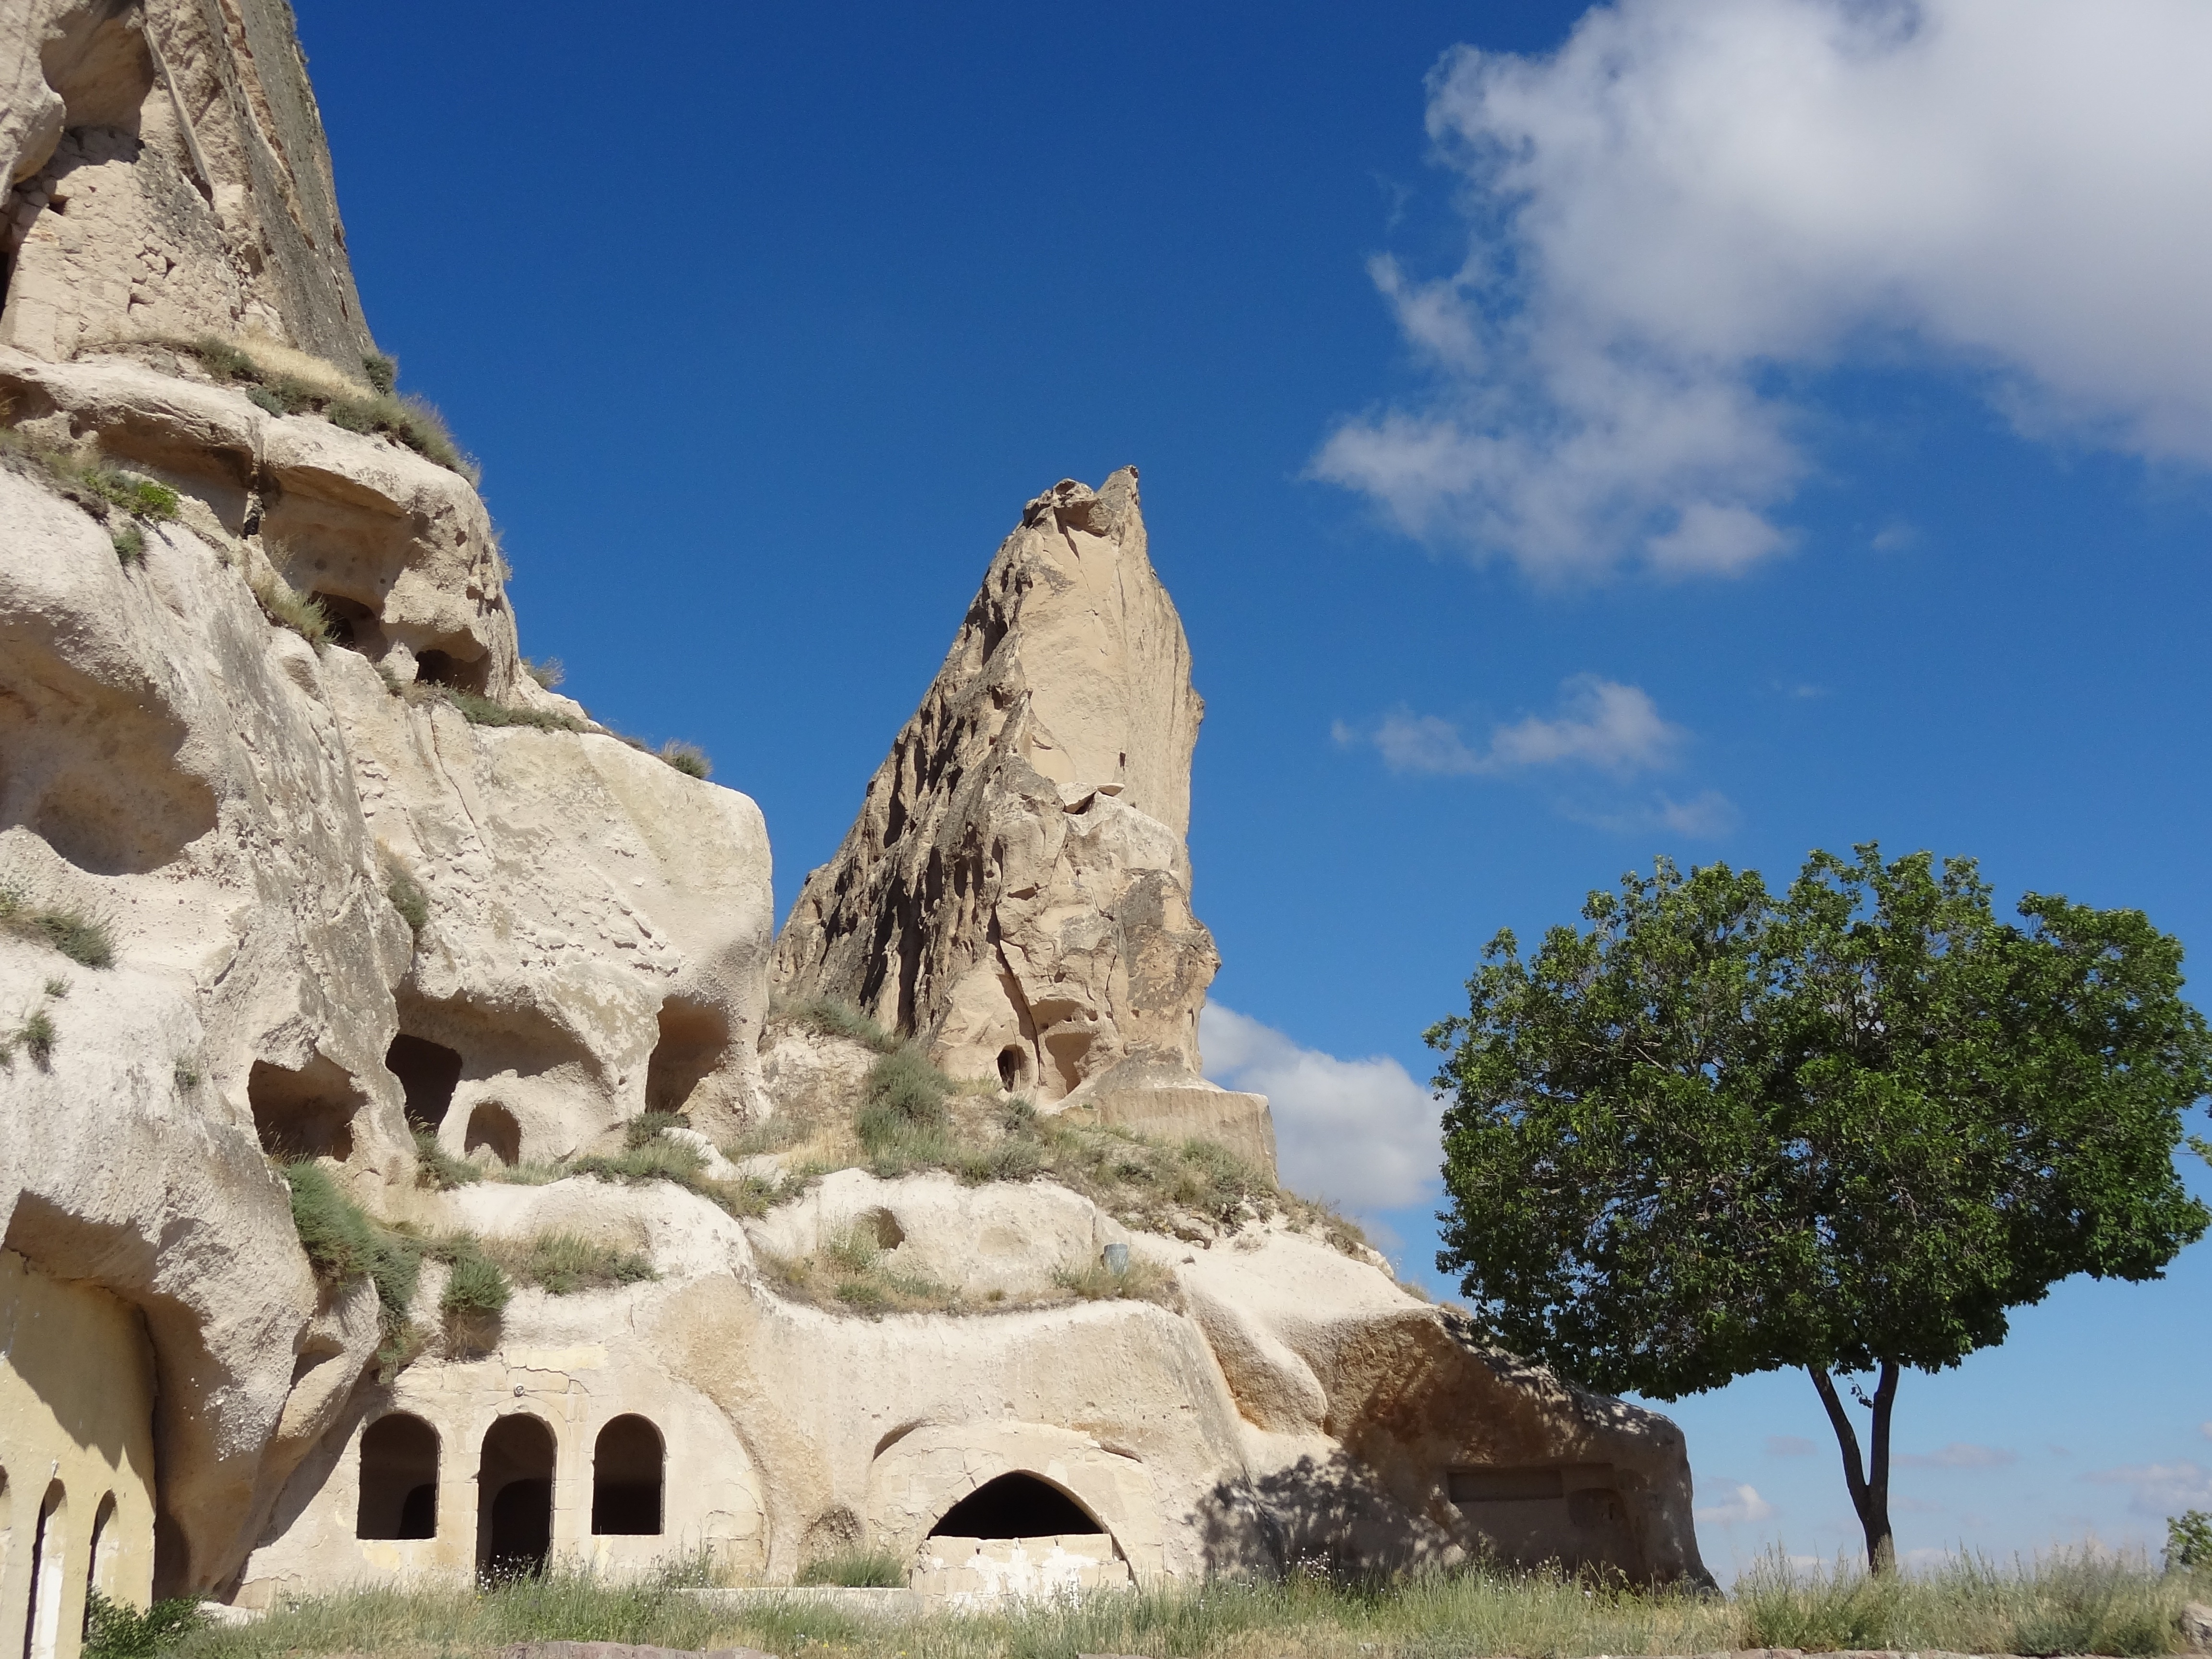
landscape, rock, valley, mountain range, monument, formation, arch, landmark, terrain, geology, ruins, badlands, turkey, cappadocia, ancient history